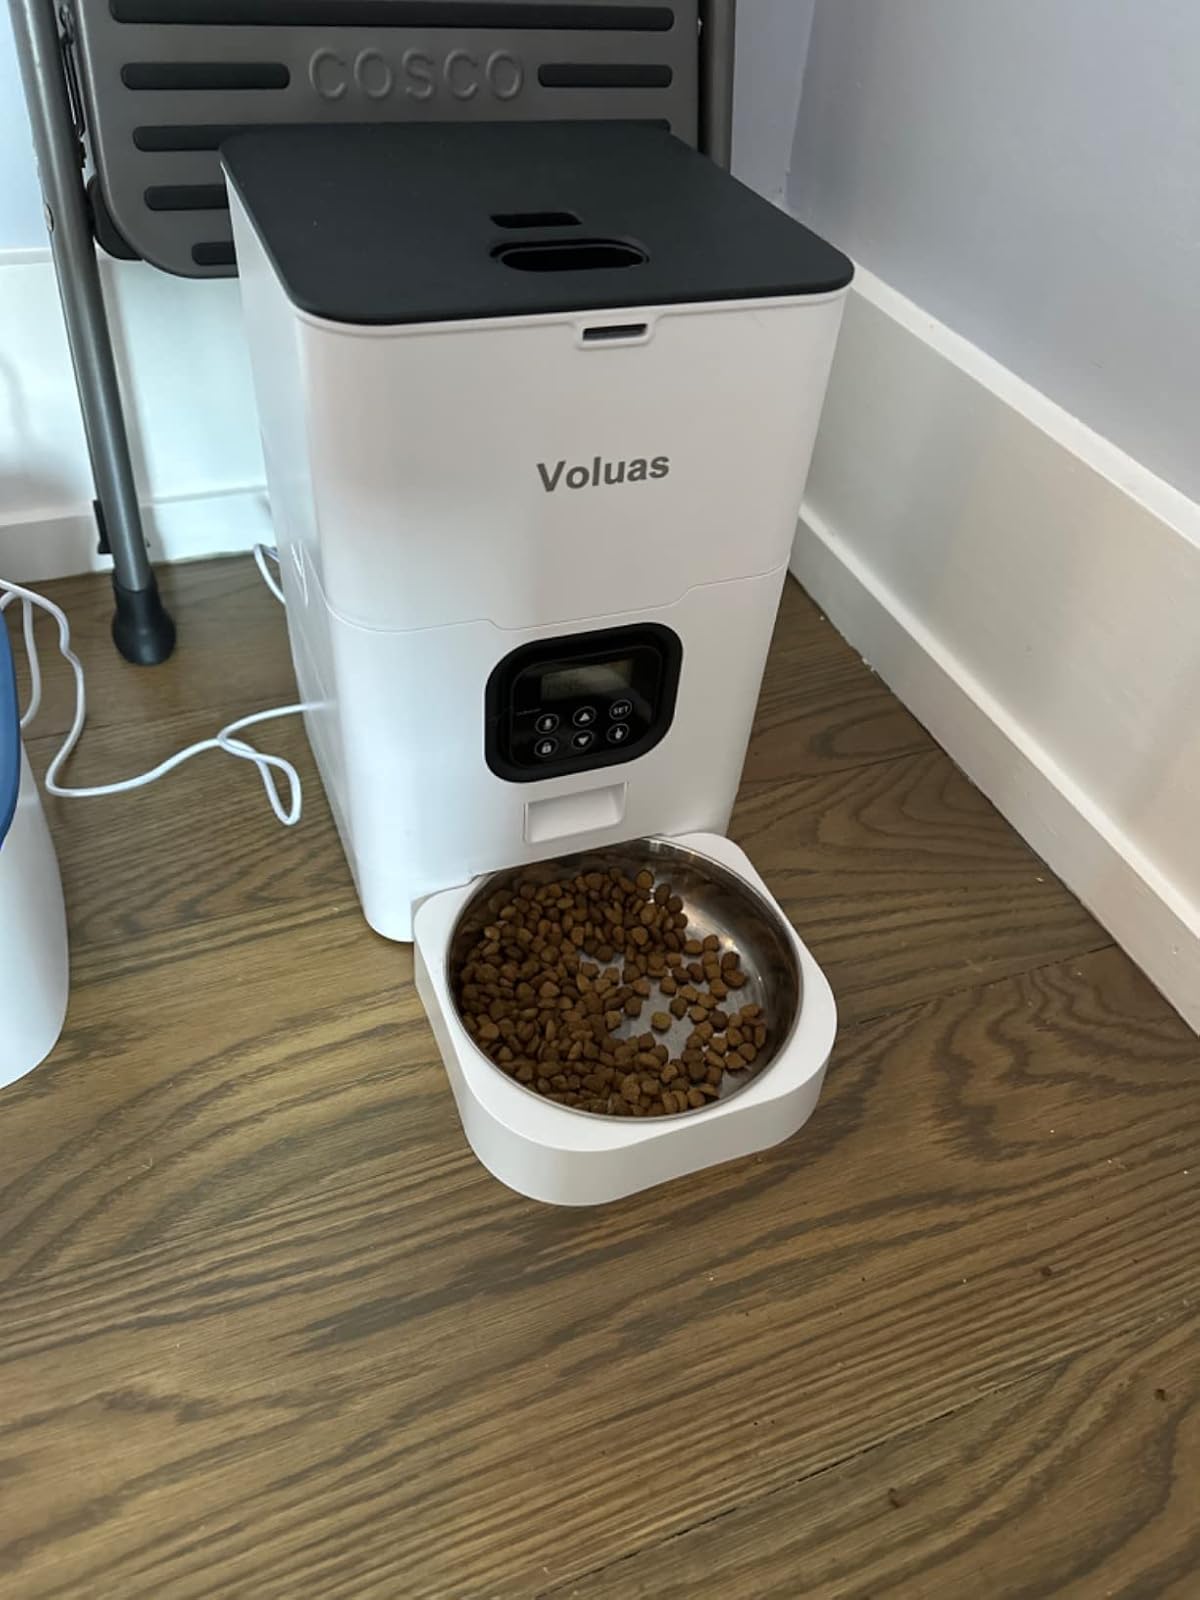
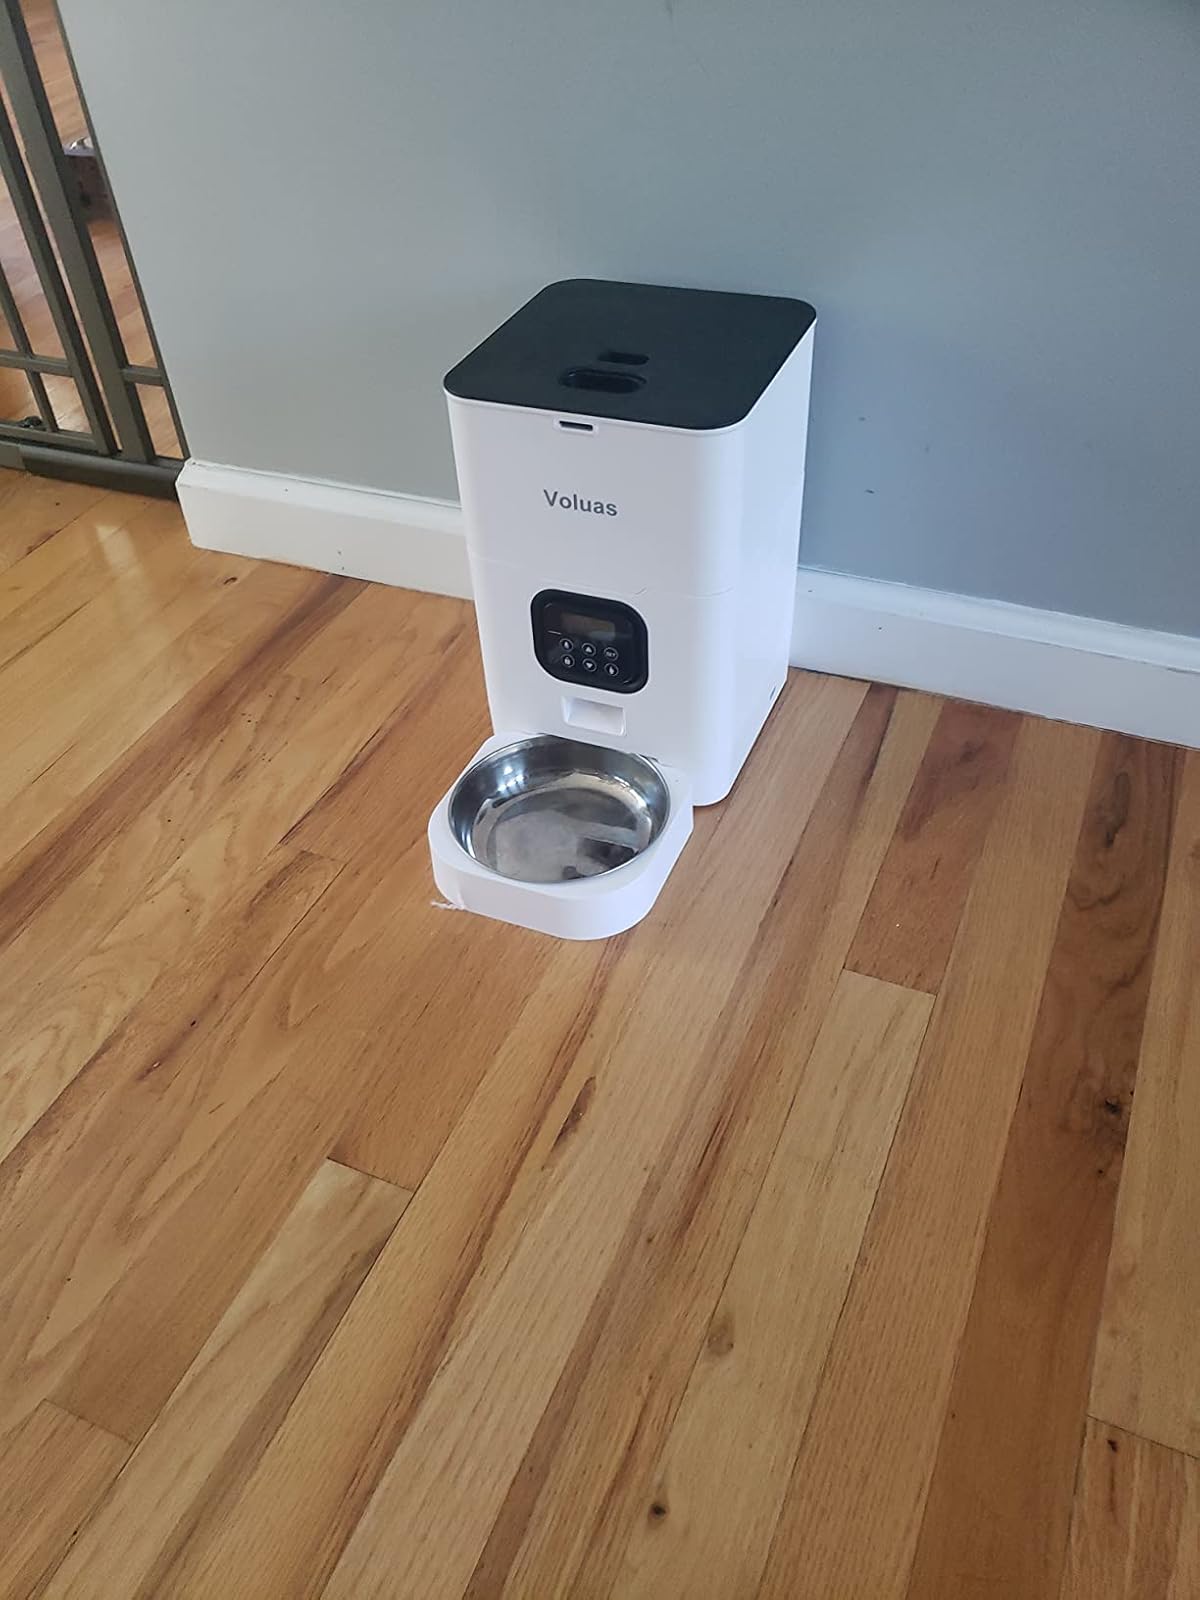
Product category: items_feeder
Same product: yes